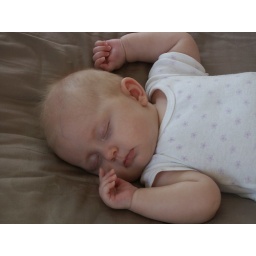
sleeping in our bed again